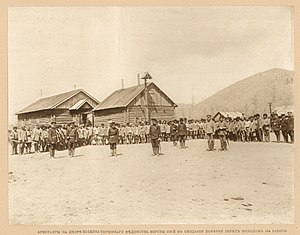
Det Russiske Kejserrige / Historie
Fanger i en mobil katorga mens de bygger en vej i Amur
Det Russiske Kejserrige var en stat, der eksisterede fra 1721 indtil den blev væltet af den kortvarige liberale Februarrevolutionen i 1917. Efter oktoberrevolutionen senere på året blev staten en del af Sovjetunionen. I dag udgøres størstedelen af den tidligere stat af de tidligere Sovjet-stater, samt Mongoliet og Finland.